Crowd control barrier

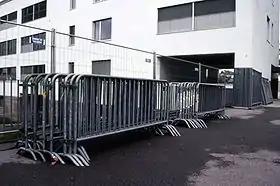
Crowd control barriers

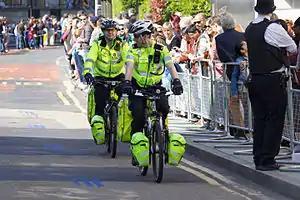
During the 2014 London Marathon, a police officer keeps spectators behind the barrier

Crowd control barriers (also referred to as crowd control barricades, with some versions called a French barrier or bike rack in the USA, and mills barriers in Hong Kong) are commonly used at many public events. They are frequently visible at sporting events, parades, political rallies, demonstrations, and outdoor festivals. Event organizers, venue managers, and security personnel use barricades as part of their crowd management planning.